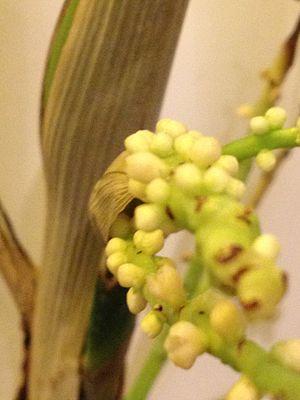
Chamaedorea microspadix - libération de l'inflorescence
Chamaedorea microspadix, est un palmier originaire des forêts du centre montagneux du Mexique qui forme dans la nature des touffes très denses mesurant 3 m de haut. Il pousse en sous-bois humide.